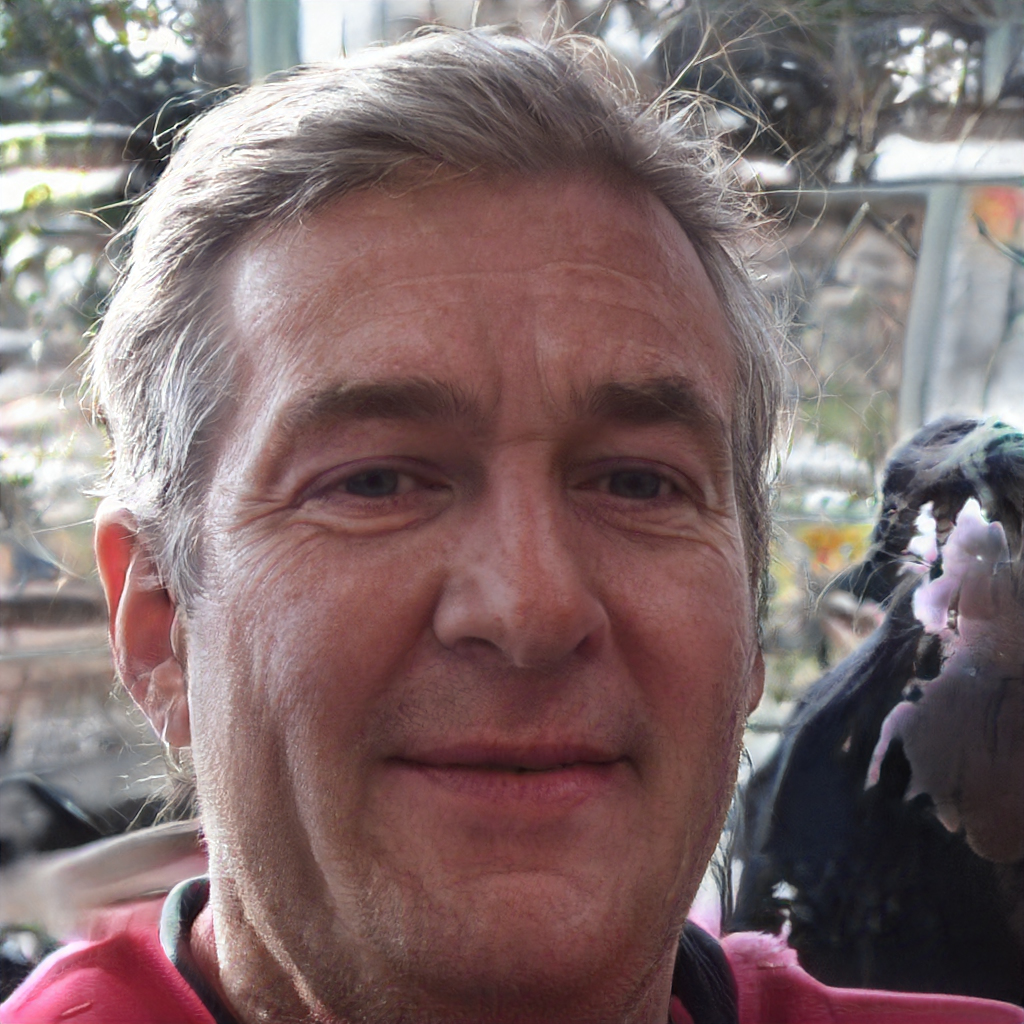
Gender: Male